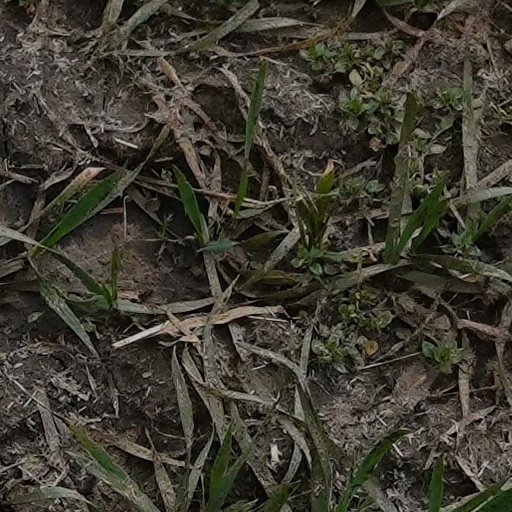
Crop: wheat